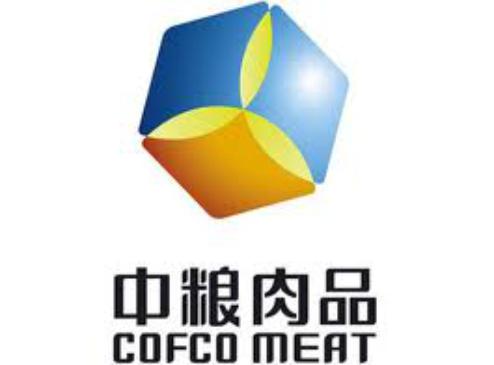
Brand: cofco
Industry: Others